Ten Freedom Summers

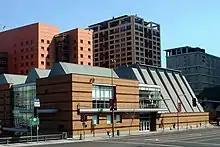
Concert hall of the Colburn School

Smith started "Ten Freedom Summers" in 1977, when he wrote the piece "Medgar Evers" as an evocation of the eponymous civil rights activist gunned down in Mississippi in 1963. Smith subsequently worked intermittently on the project. He spent 34 years writing it, supported by a series of residencies, grants and commissions, the final one from the Southwest Chamber Music ensemble. He completed the pieces in a flurry of activity between 2009 and 2011. Smith was inspired to assemble the pieces into one group by August Wilson's 10-play series "The Pittsburgh Cycle". Smith also drew on his personal experiences living under racial segregation in the United States, explaining: